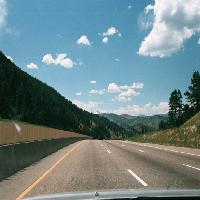
Weather: sun or clear